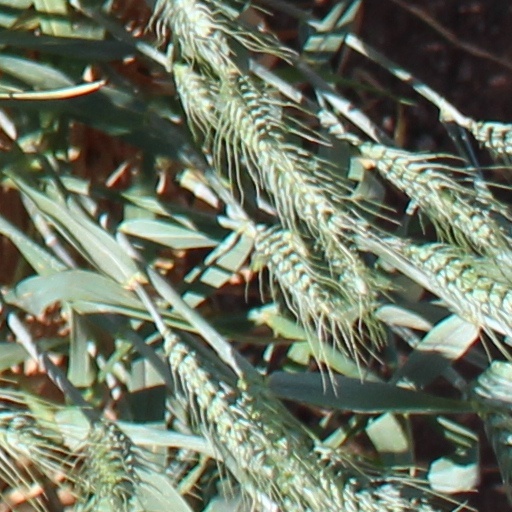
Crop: wheat